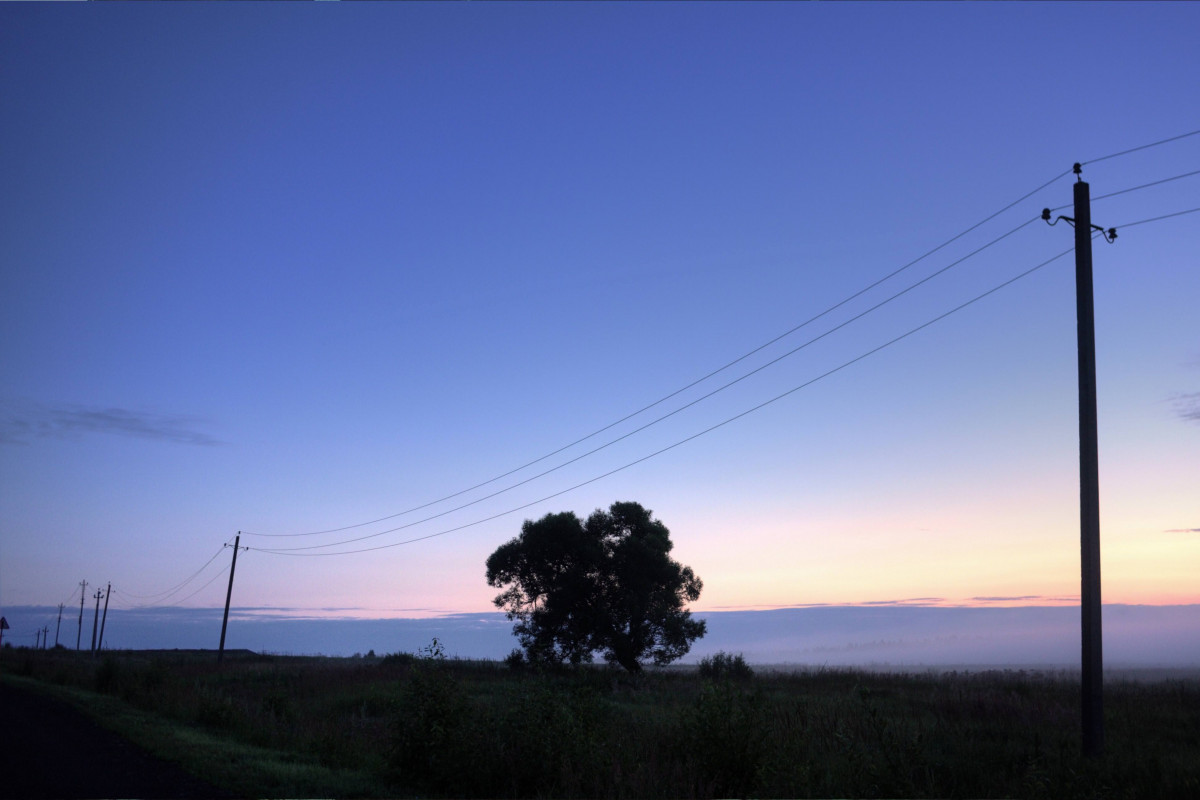
Tags: cloud, sky, sunrise, sunset, sunlight, morning, dawn, dusk, evening, afterglow